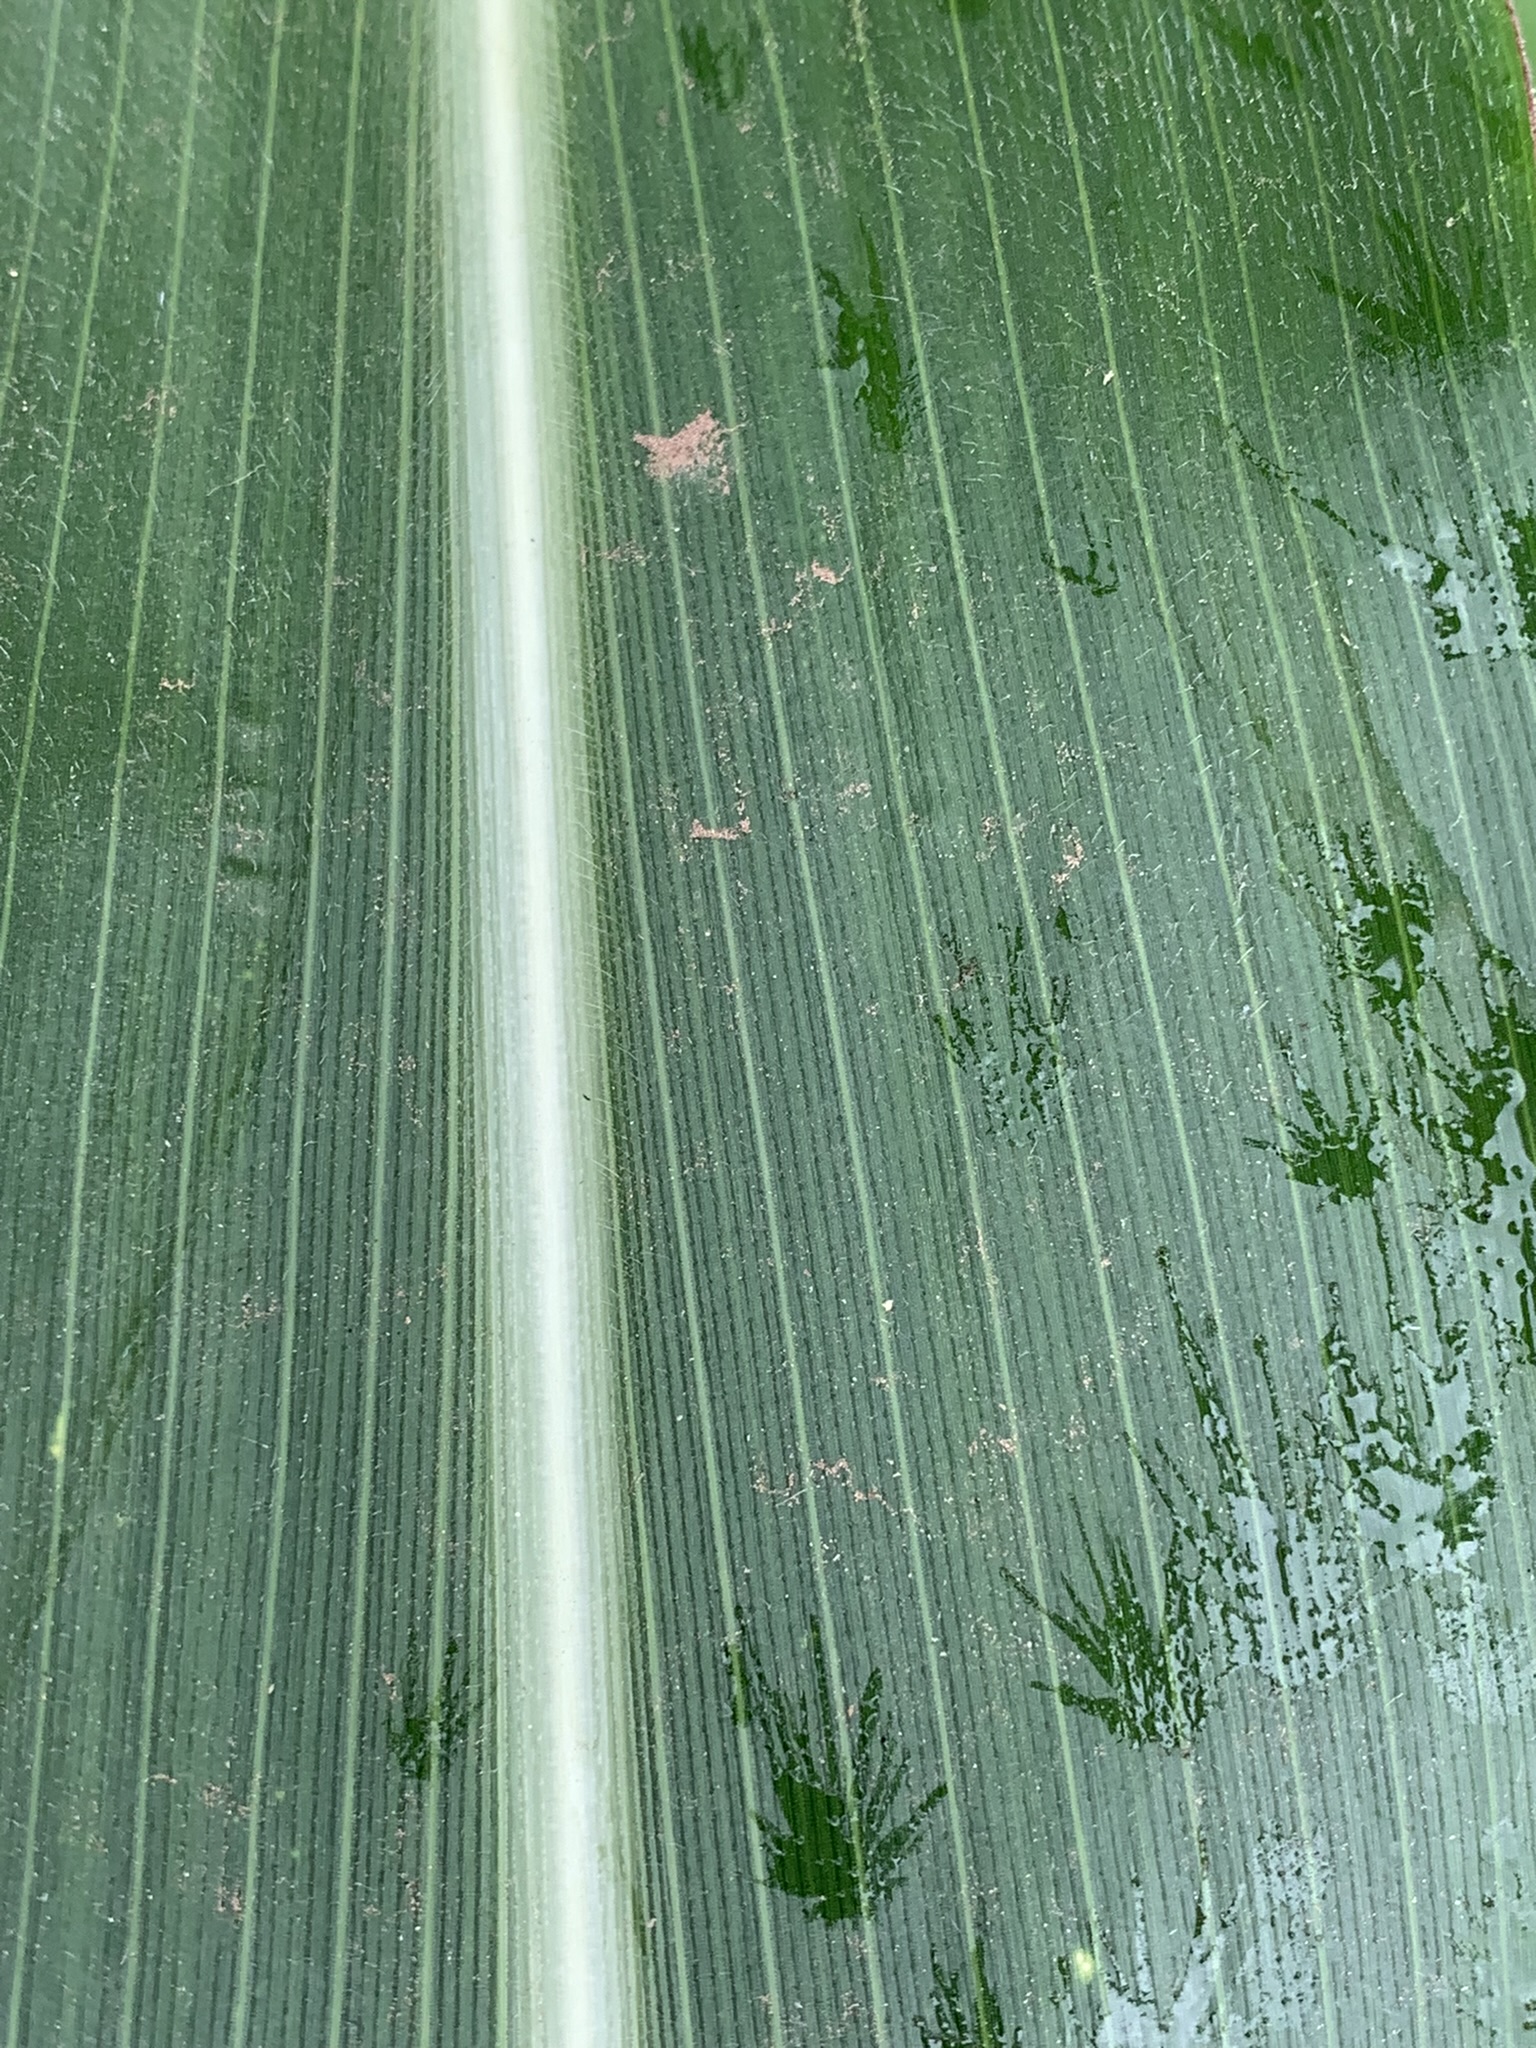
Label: Healthy